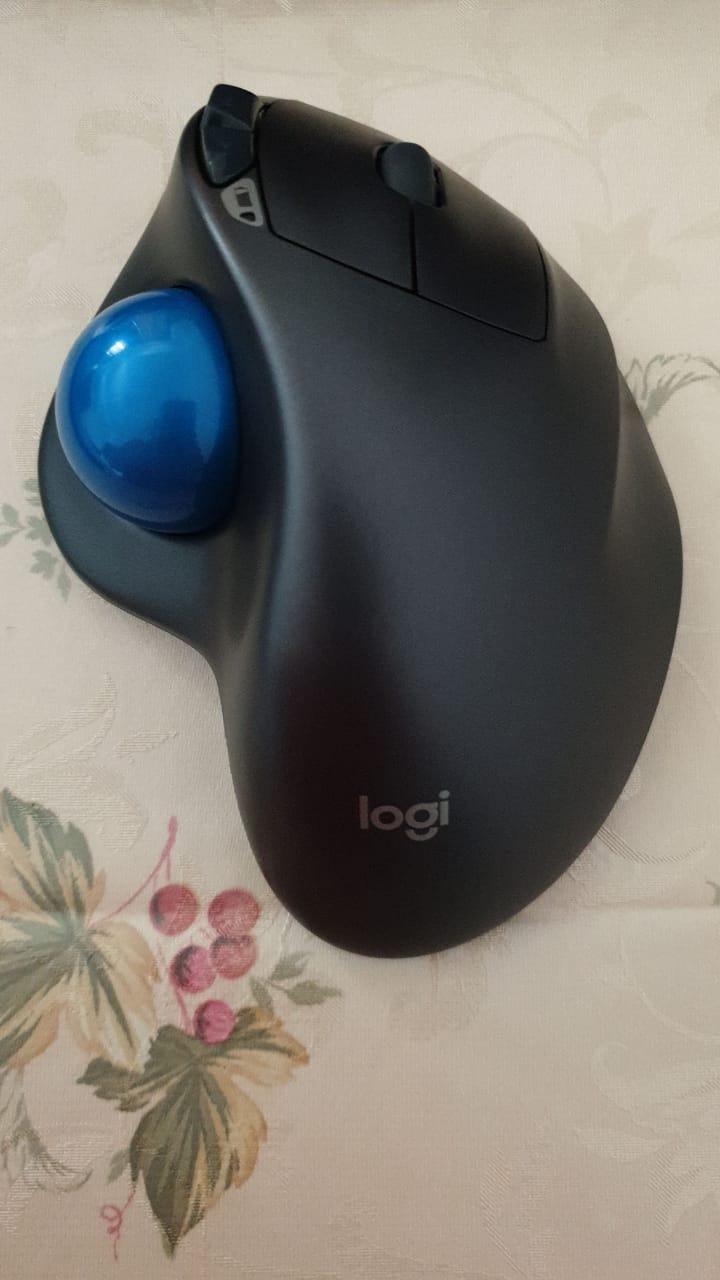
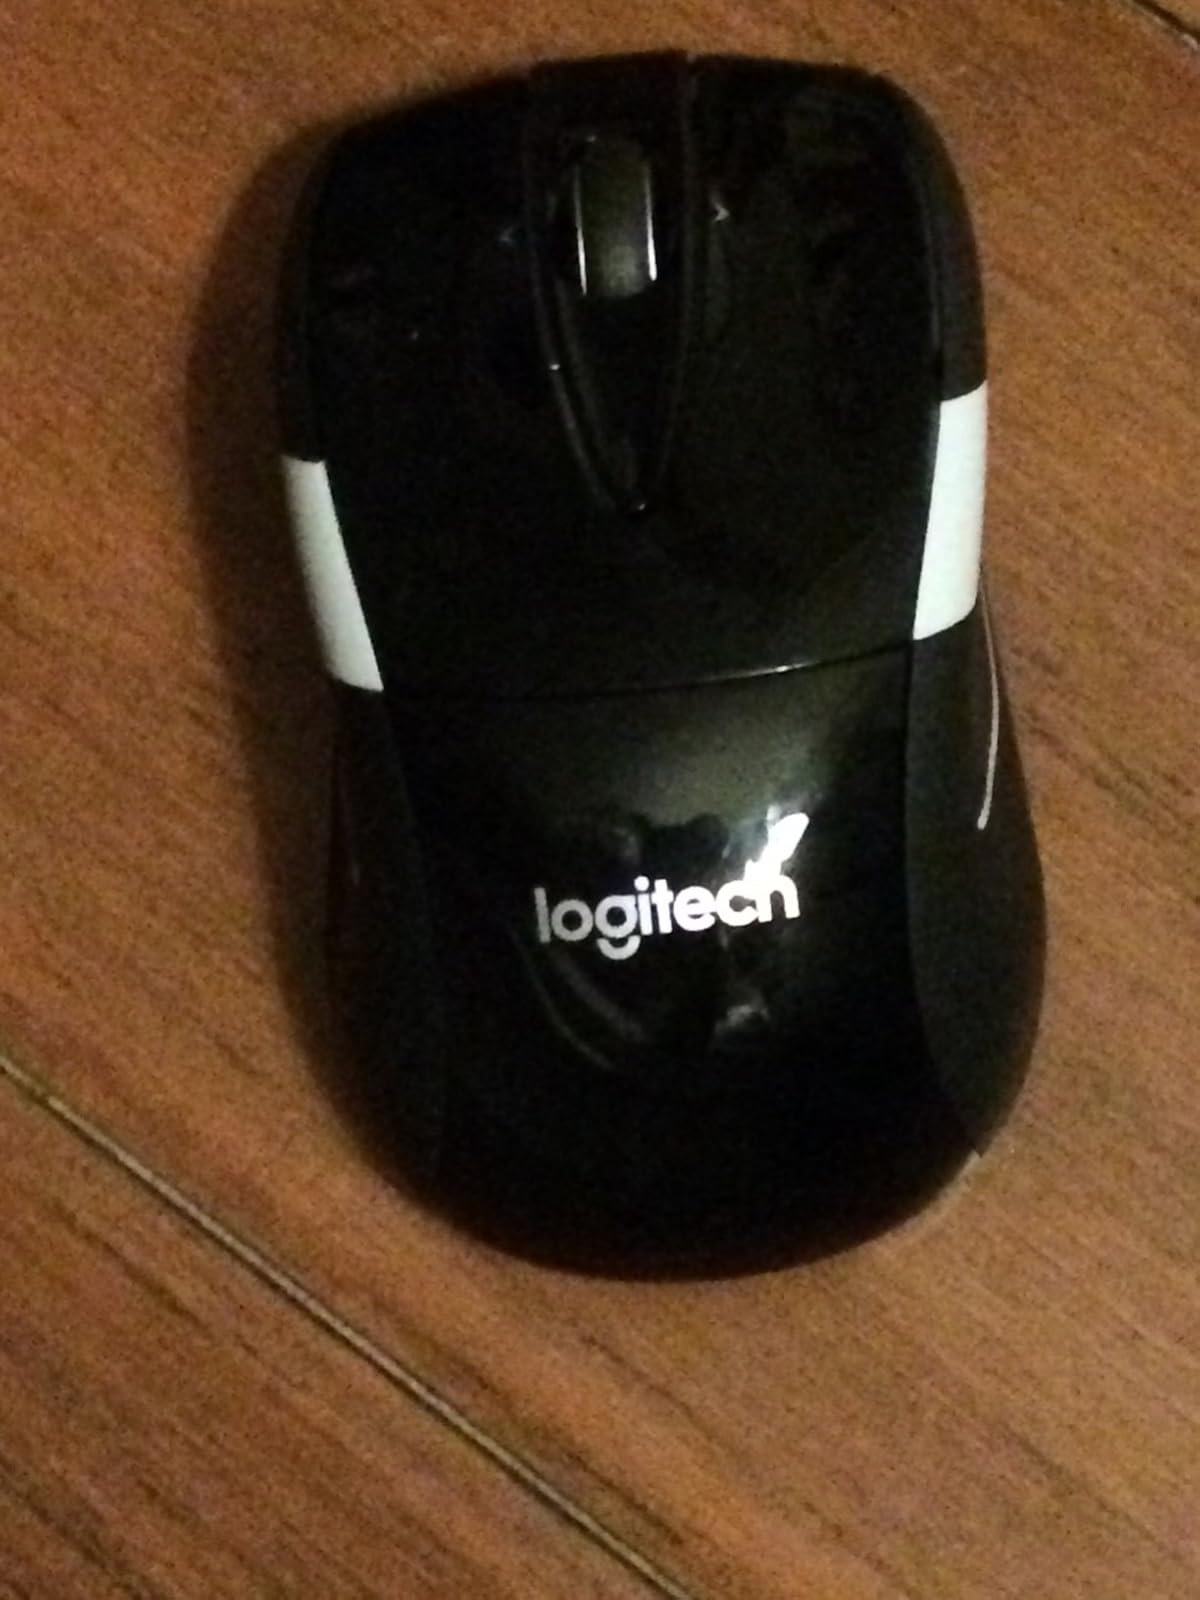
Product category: mouse
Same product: no